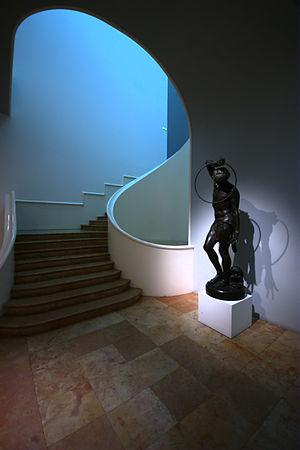
""Histrion"" (1860), œuvre de Gorges-Prosper Clere, artiste nancéien né en 1829, décédé en 1901. Collection musée des Beaux-Arts de Nancy (mban). L'escalier qui abrite l'œuvre est dû à Jacques (1904-1985) et Michel (1905-1975) André."